Freeby

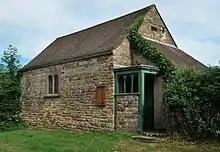
Freeby URC chapel

The oldest parts of the Church of England parish church of St Mary are 14th century. The building is mostly in an Early English style. The parish register starts around 1604 but is fragmented until the beginning of the 19th century. Like so many medieval churches it has been repaired and altered many times, the last thorough restoration around 1894. As with many churches in this area it is built of ironstone and limestone ashlar. The aisles were added some time later and the limestone tower was built in the 16th century. Ornamental medieval corbels adorn each south window and the church has a north door.